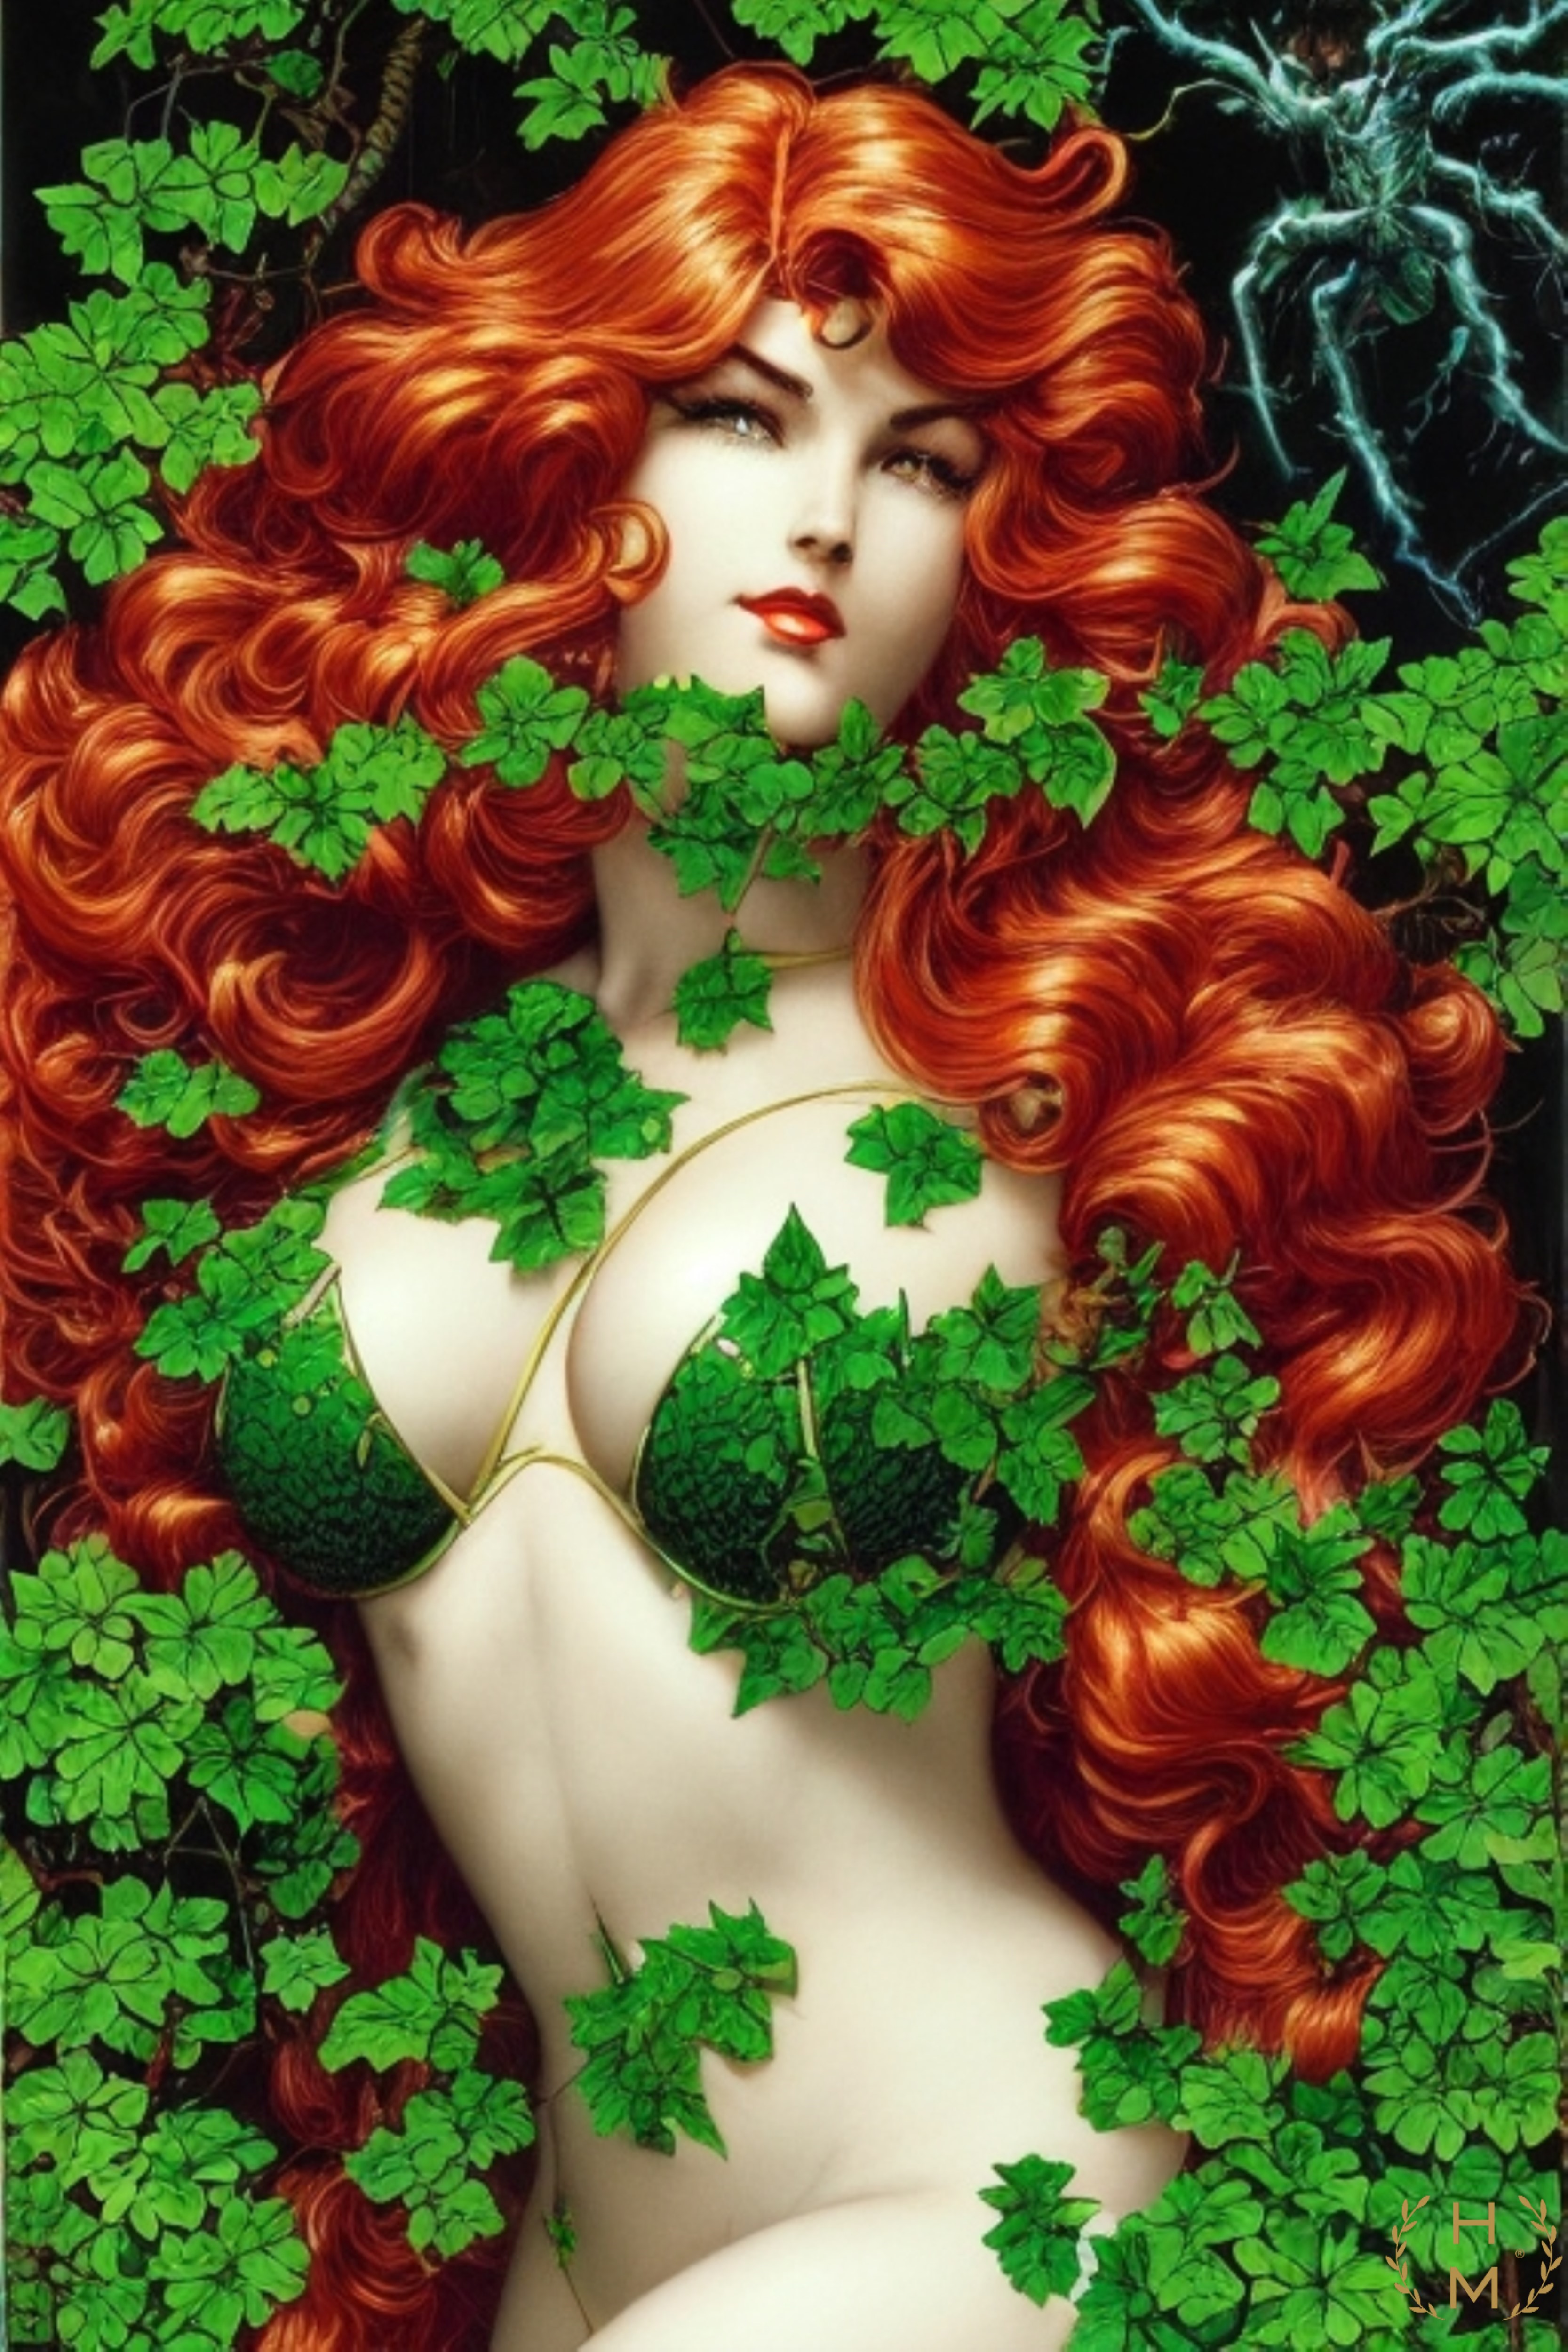
painting, art, artist, artwork, drawing, contemporary art, photography, illustration, paint, love, design, sketch, fine art, abstract art, creative, abstract, acrylic painting, nature, watercolor, art gallery, oil painting, gallery, modern art, abstract painting, digital art, contemporary painting, art collector, style, girl, woman, fashion, mort, green, botany, People in nature, plant, grass, beauty, fictional character, chest, shrub, navel, red hair, flower, rose, garden, lingerie top, petal, annual plant, floral design, undergarment, jungle, rose family, feathered hair